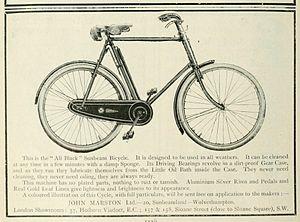
Sunbeam Cycles de John Marston Limited à Wolverhampton était une marque britannique de bicyclettes et de motos entre 1912 et 1956.